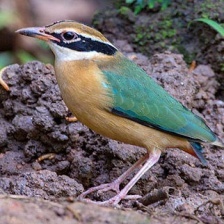
Species: INDIAN PITTA
Scientific name: PITTA BRACHYURA